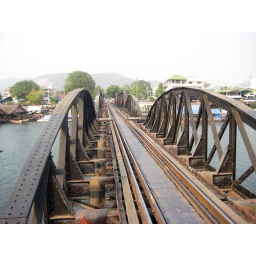
Bridge over river Kwai - old and rusty bridge with bloody history.